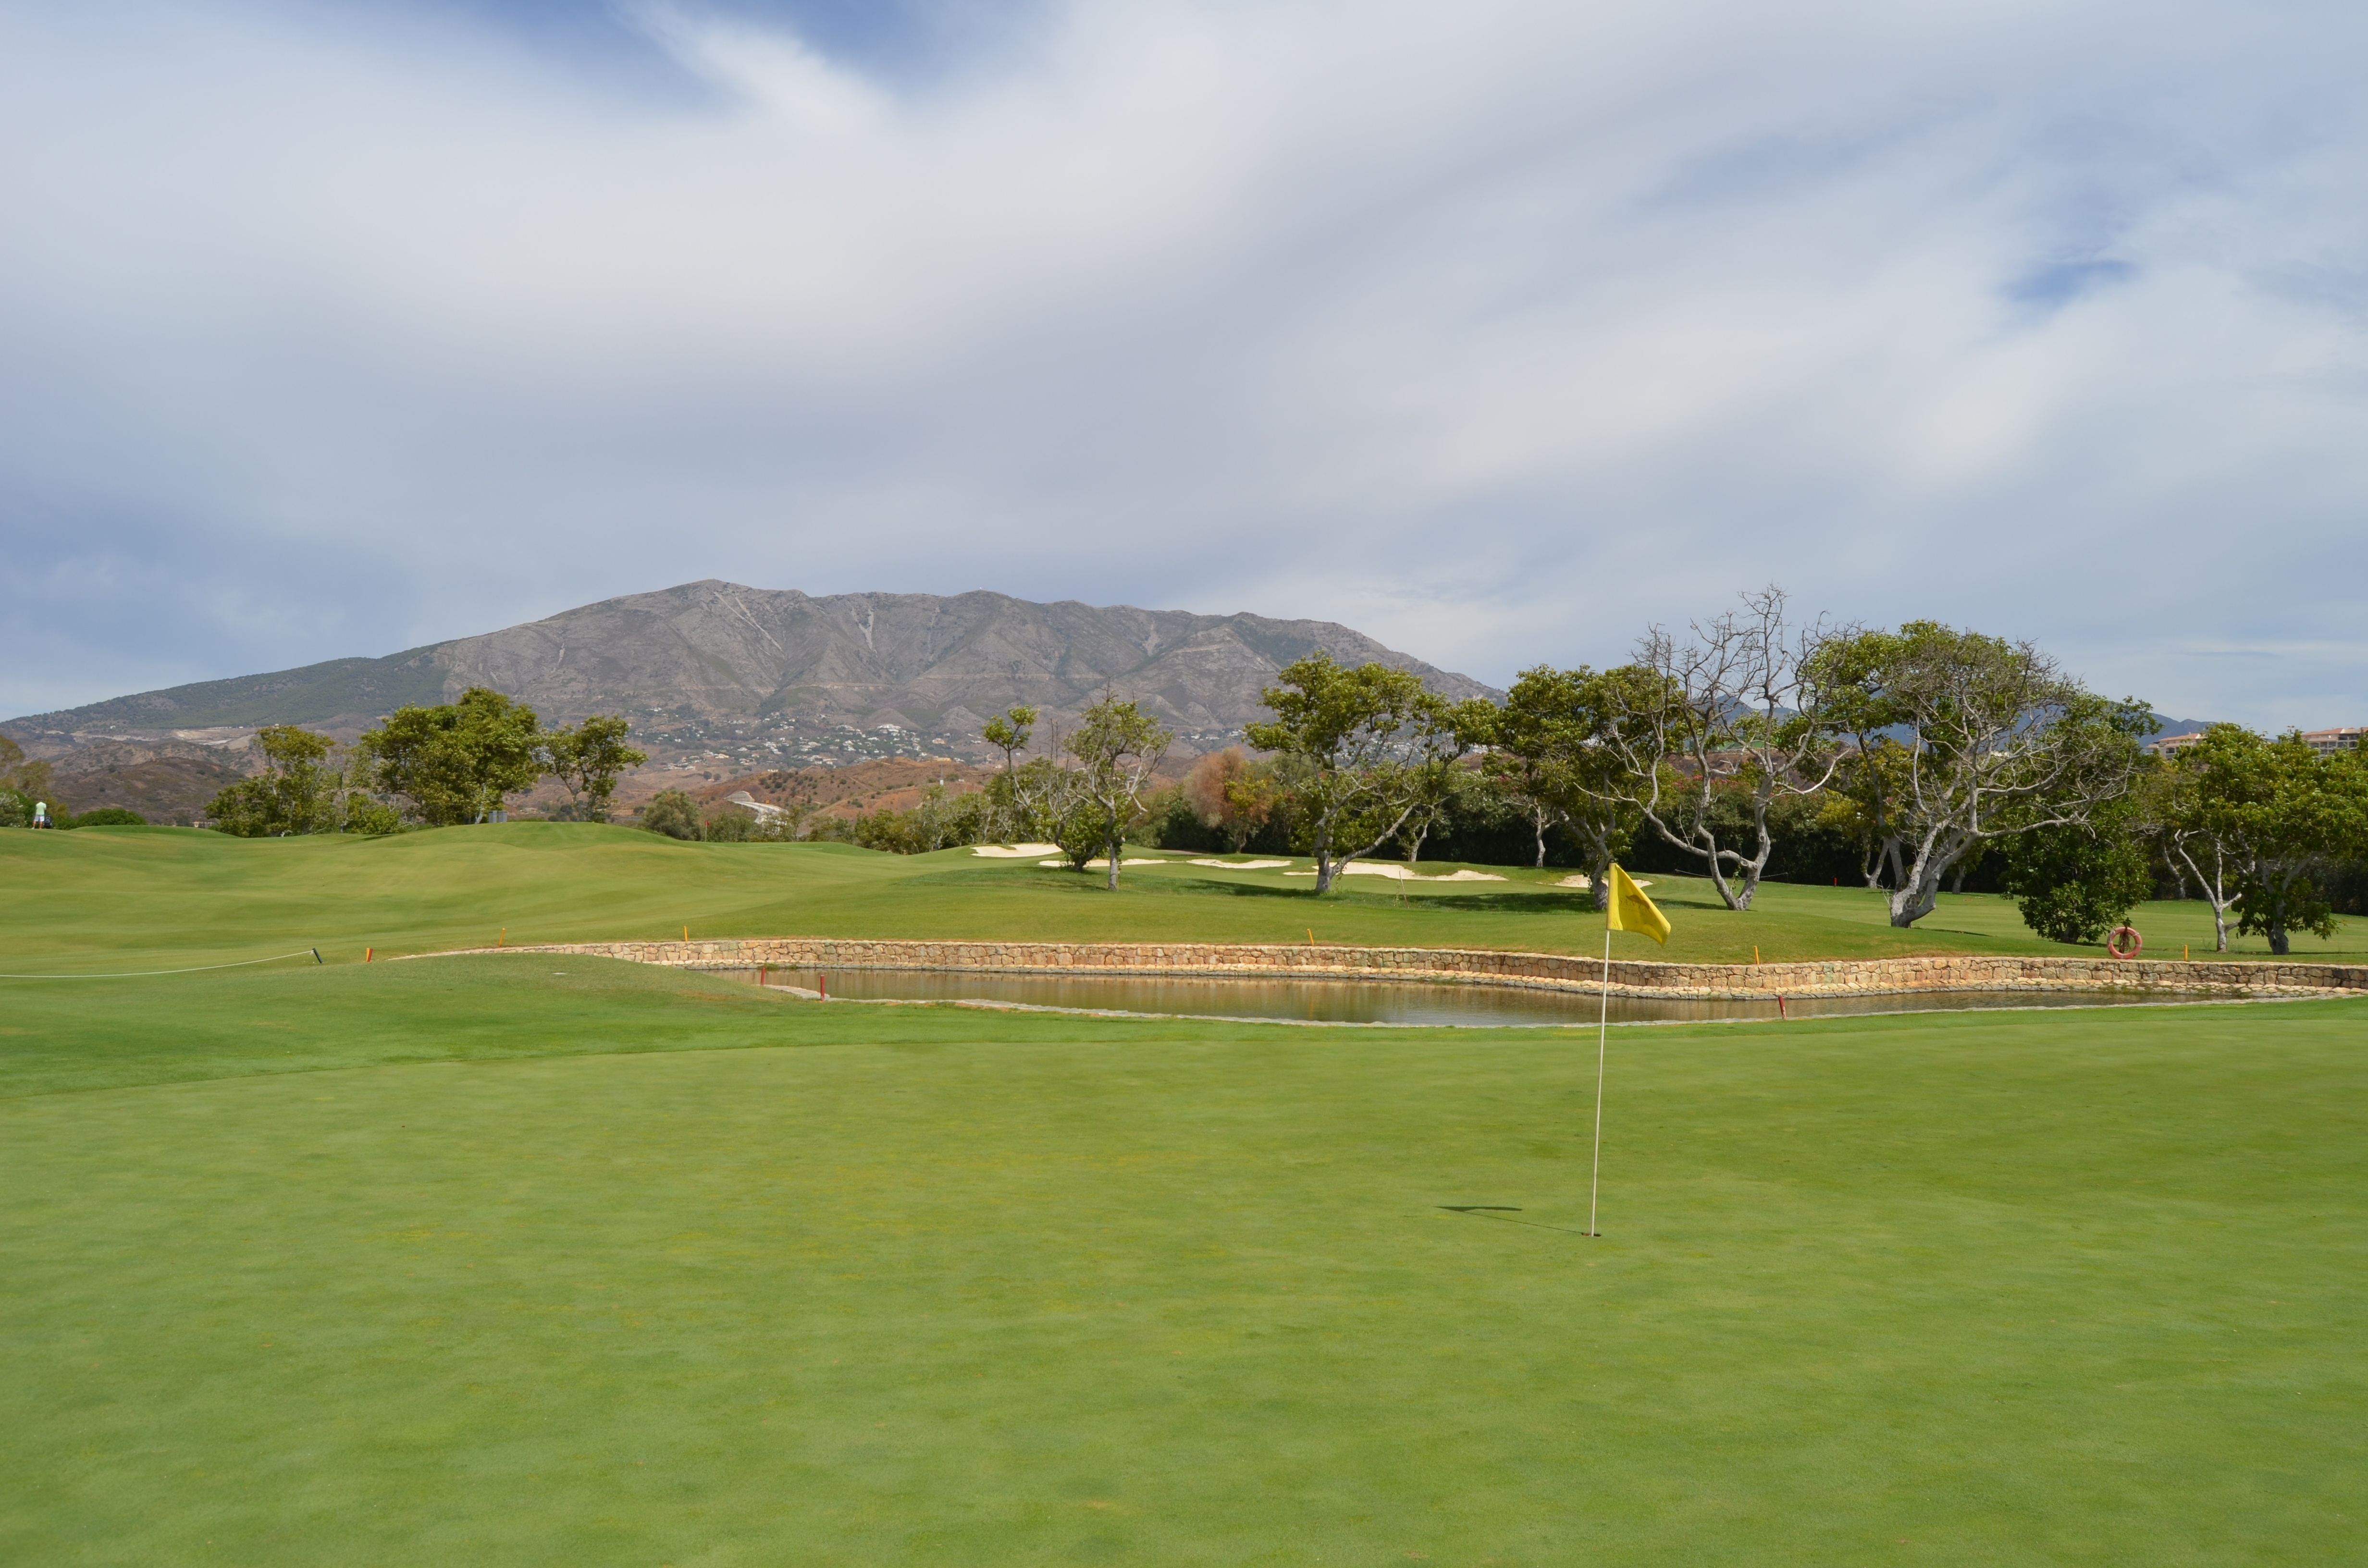
grass, structure, field, hill, recreation, green, baseball field, plain, golf, golf course, golf club, spain, sports, grassland, mijas, santana, outdoor recreation, sport venue